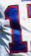
Number: 1